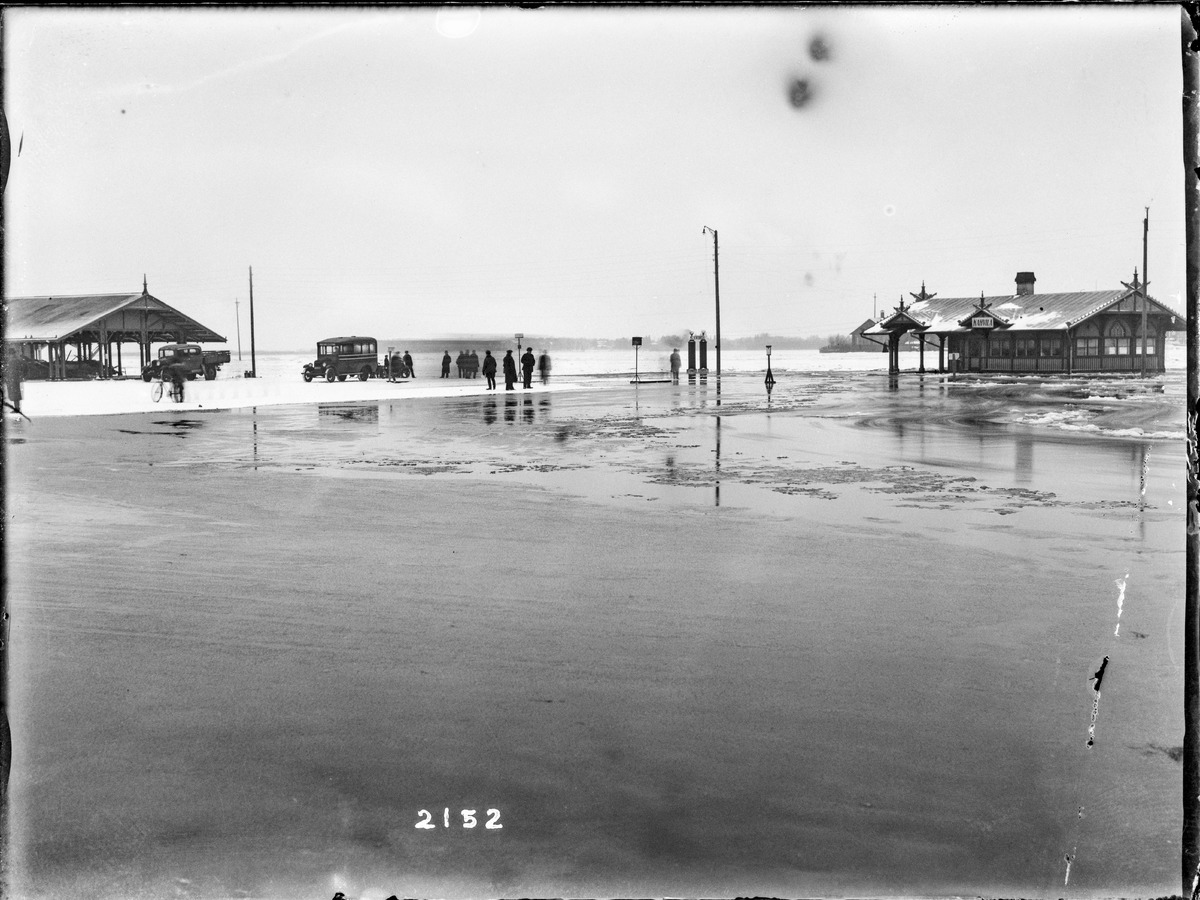
Suppojään aiheuttama tulva Oulussa
Flooding caused by frazil ice in Oulu
sisällön kuvaus: Suppojään aiheuttama tulva Oulun kauppatorilla 5.12.1934. content description: Flooding caused by frazil ice at Oulu market square on December 5, 1934.
Vuosi: 1934
Paikka: Suomi, Oulu, Suomi, Pohjois-Pohjanmaa, Oulu
Aiheet: tulvat; Oulu; luonnononnettomuudet; torit; ulkokuva; floods